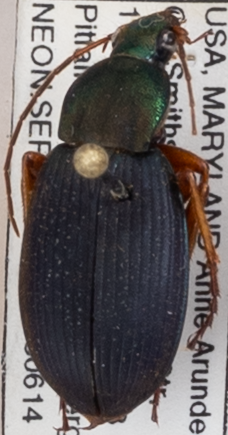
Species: Chlaenius aestivus
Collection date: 2018-06-14
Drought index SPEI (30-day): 1.28
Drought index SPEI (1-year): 0.24
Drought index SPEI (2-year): -0.1